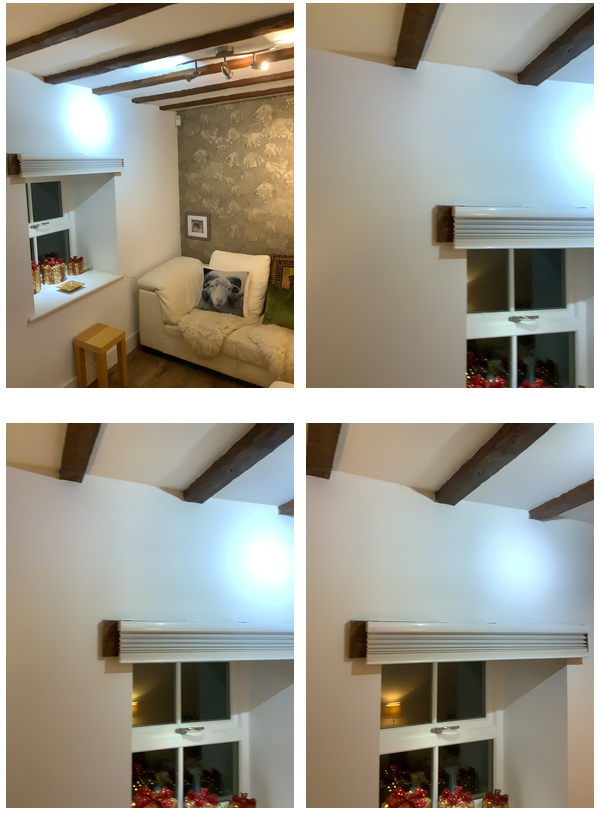Task instruction: Open the window.
Answer: {"task_instruction": "Open the window.", "nodes": ["handle", "window"], "edges": [{"functional_relationship": "openorclose", "object1": "handle", "object2": "window", "spatial_relations": ["close"], "is_touching": true}], "action_type": "rotate", "function_type": "open_close_control"}